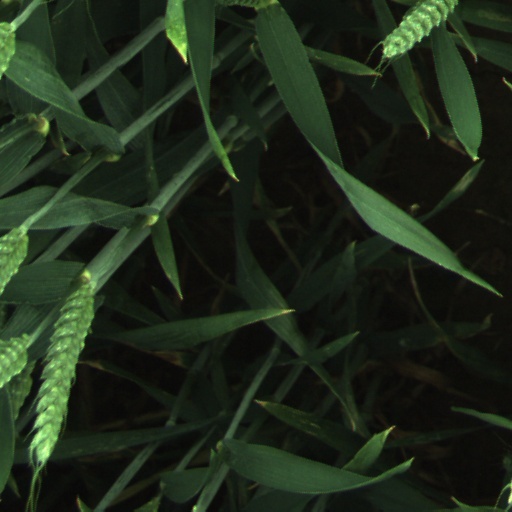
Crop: wheat